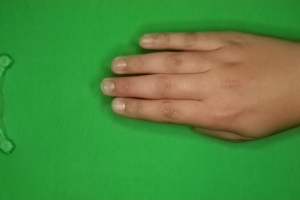
Label: paper